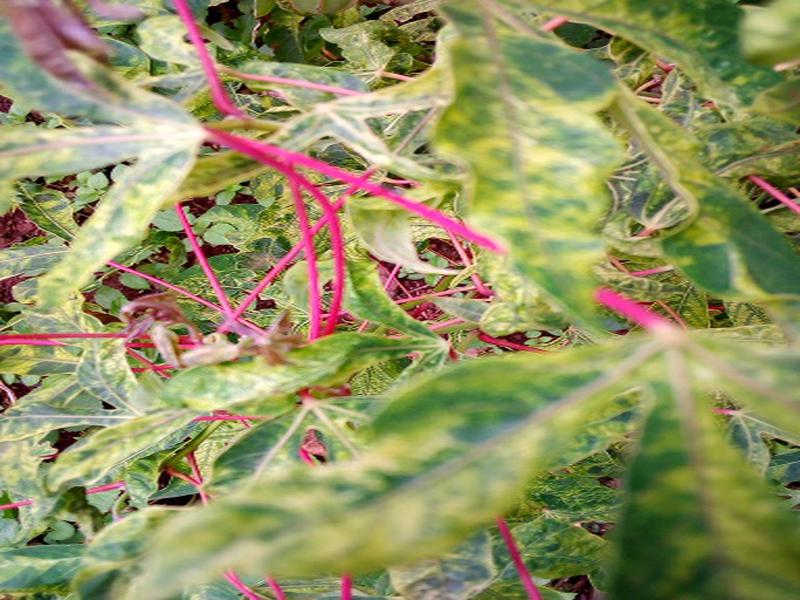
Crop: cassava
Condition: mosaic_disease